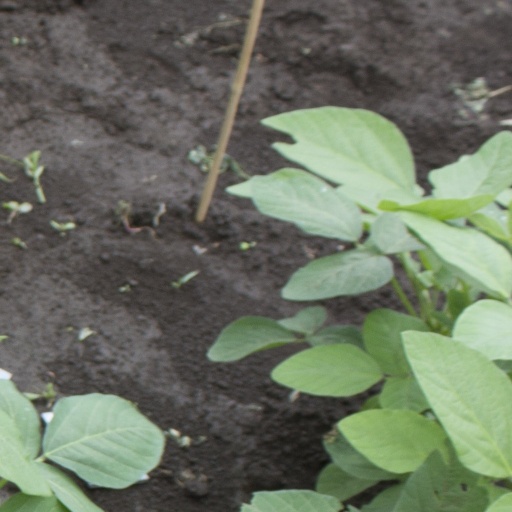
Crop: soybean